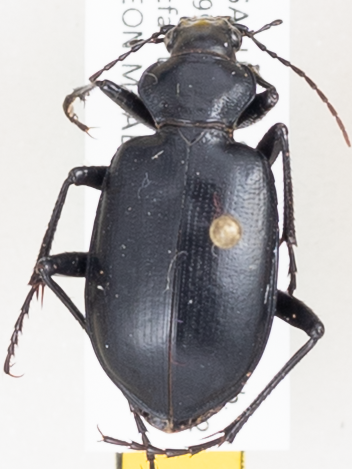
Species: Calosoma sponsa
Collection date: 2019-06-25
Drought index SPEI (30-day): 0.798
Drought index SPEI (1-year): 0.9
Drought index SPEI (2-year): -0.71